Space hopper

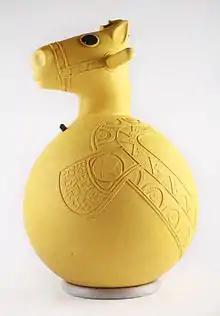
Sun's Hoppity Horse, from the Children's Museum of Indianapolis collection

A space hopper (also known as a moon hopper, skippyball, kangaroo ball, bouncer, hippity hop, hoppity hop, sit and bounce, or hop ball) is a rubber ball (similar to an exercise ball) with handles that allow one to sit on it without falling off. The user can attempt to hop around on the toy, using its elastic properties to move forward.